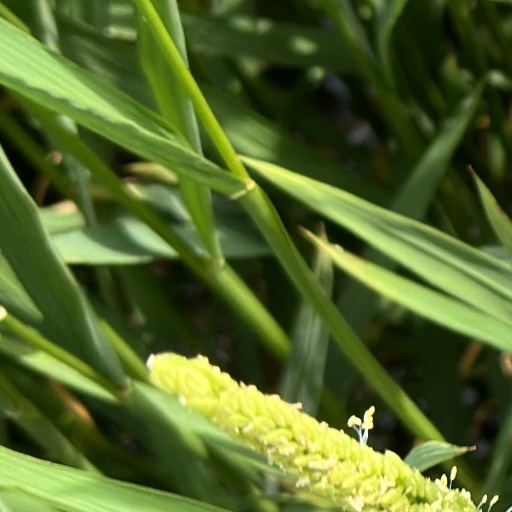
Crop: rice